University of Belize

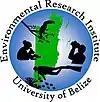
The logo of the Environmental Research Institute

Located at Hummingbird Avenue and University Drive in Belmopan, Central Campus is where most programs and the university's administrative offices are located. It is the location of the Information Technology Department, the science labs, and the Regional Language Center, where students from Latin American countries learn English.